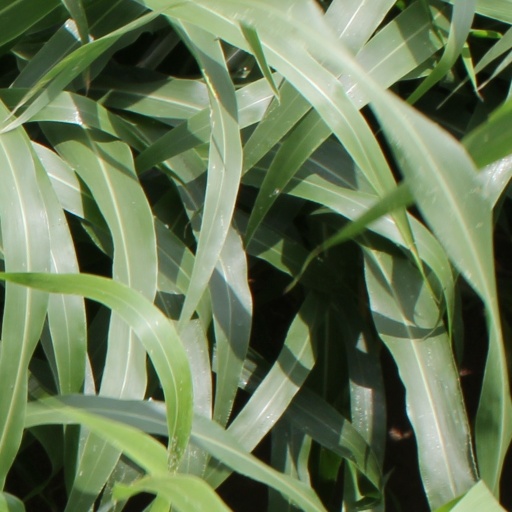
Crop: sorghum